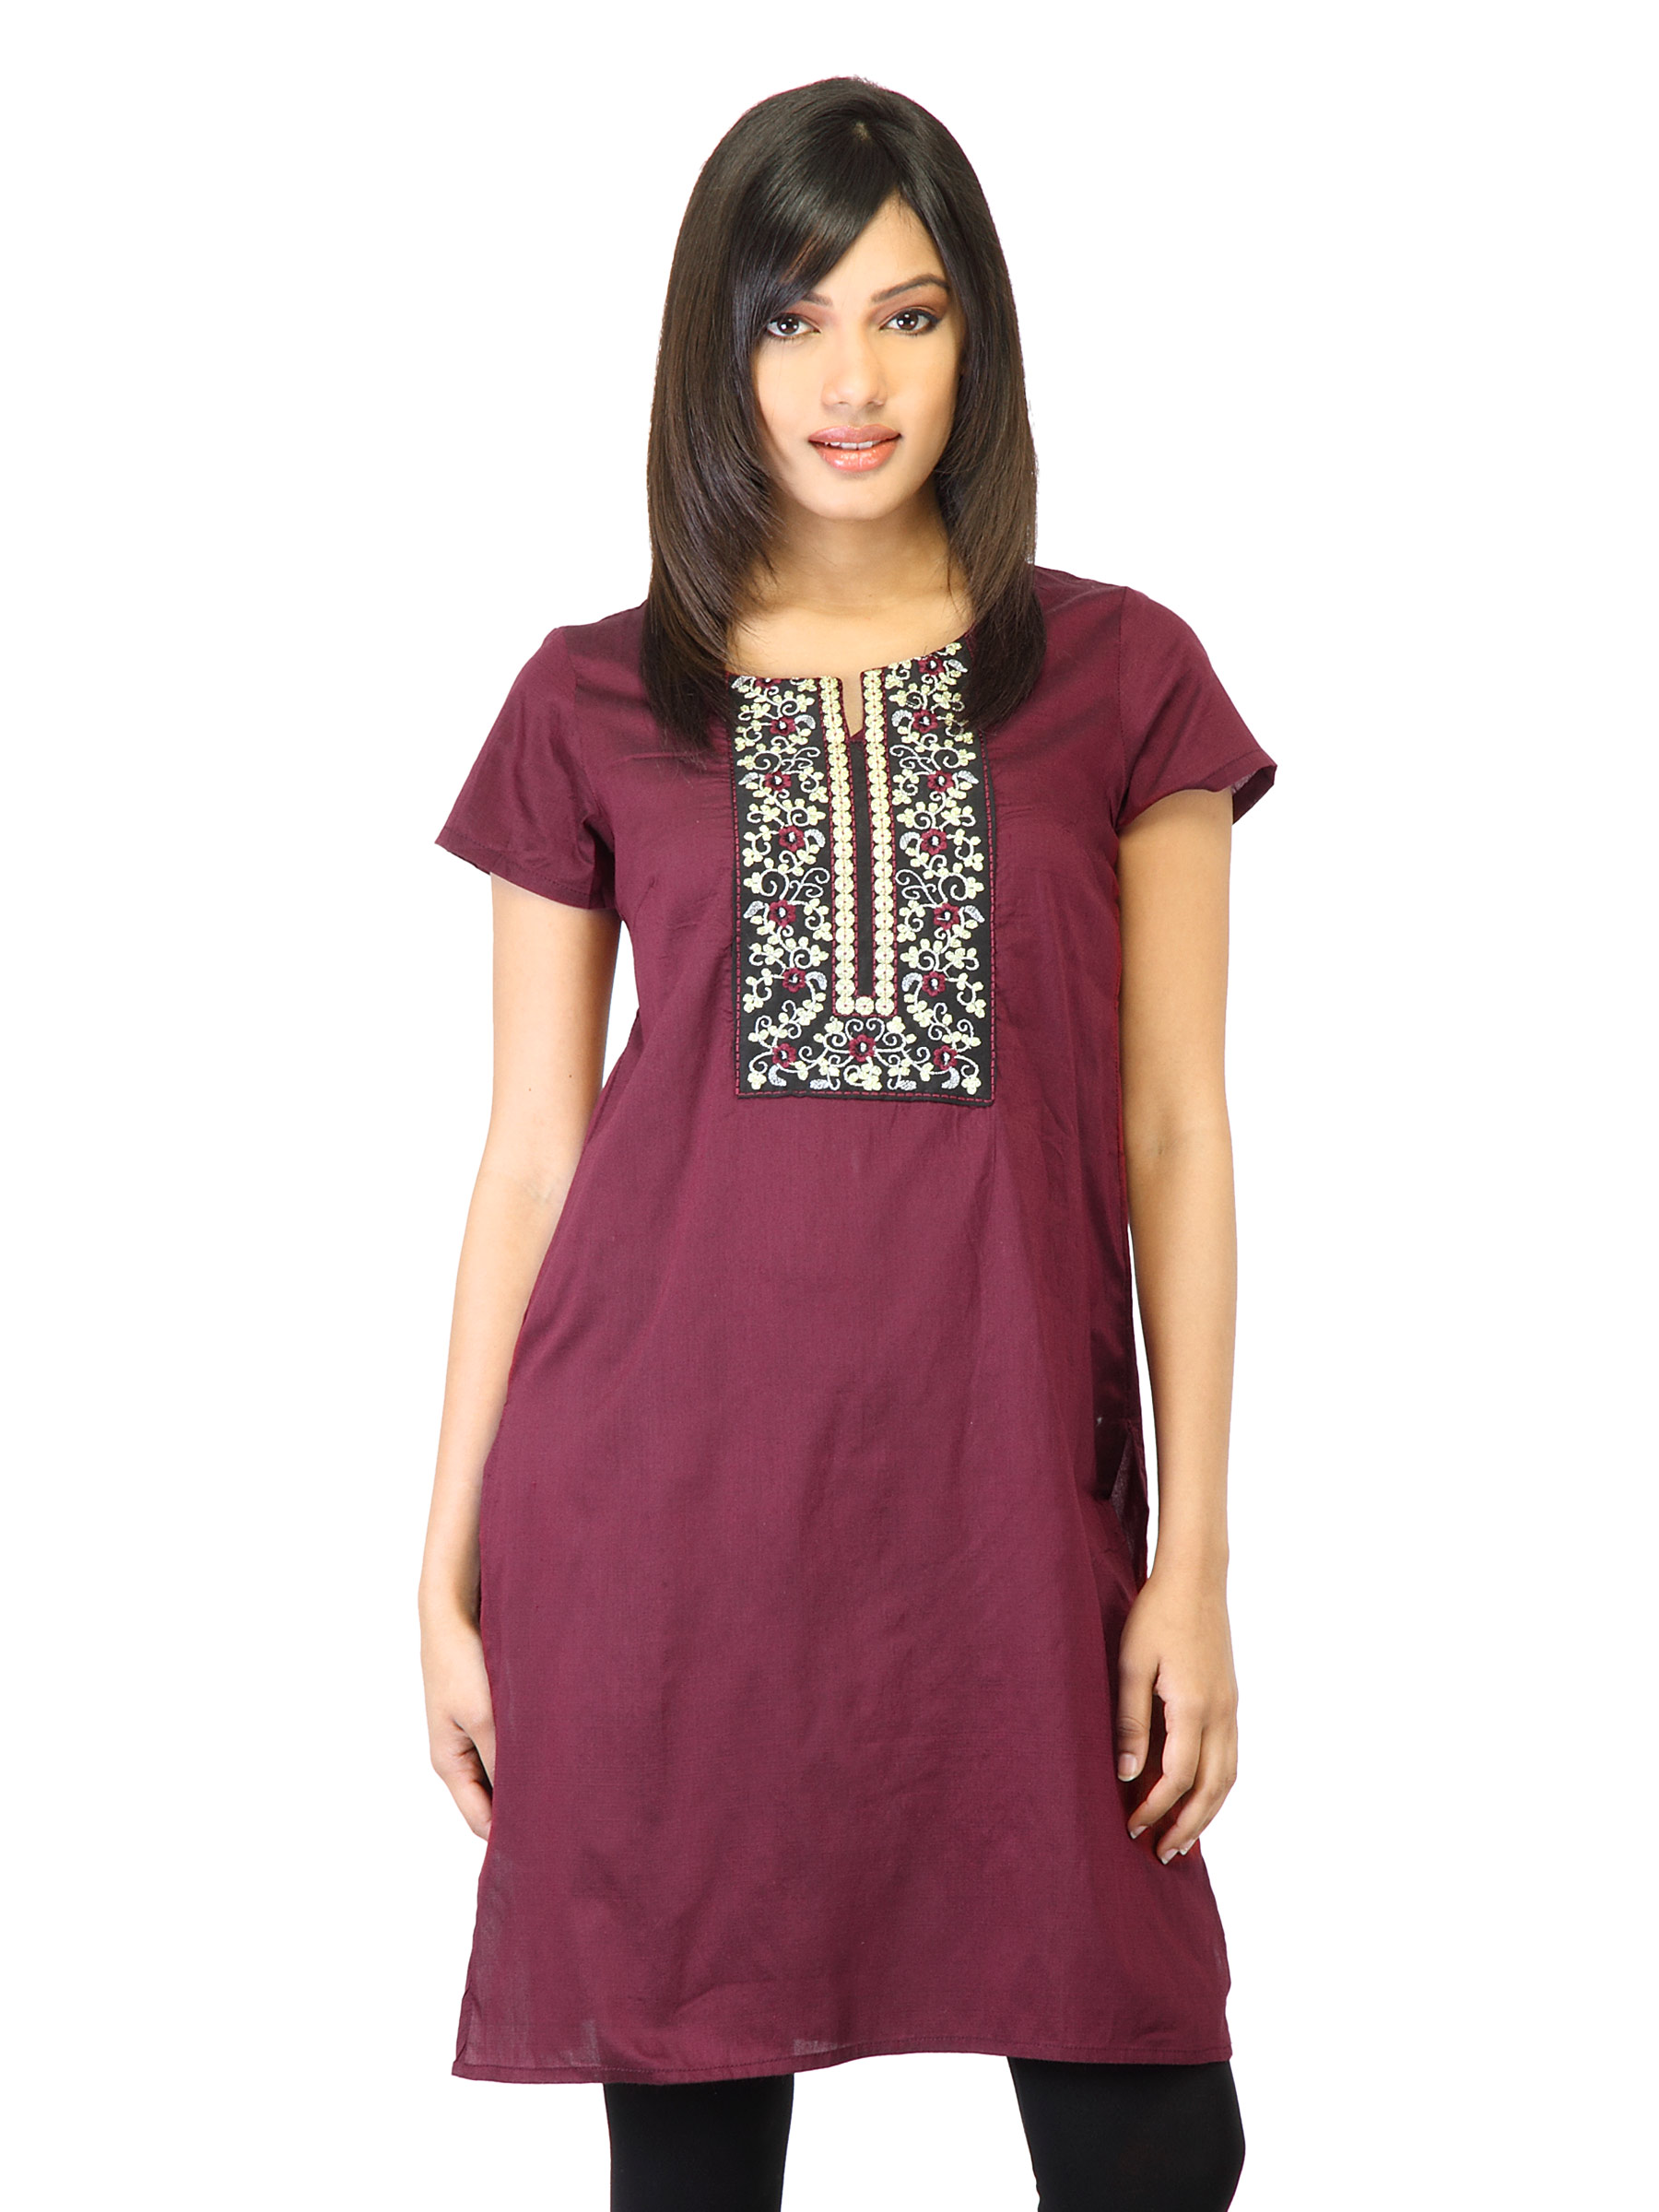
Folklore Women Maroon  Kurta
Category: Apparel / Topwear / Kurtas
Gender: Women
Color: Maroon
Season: Fall 2011
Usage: Ethnic